Tiago Pinto

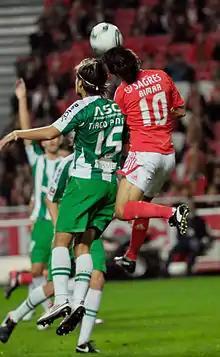
Pinto (left) in action for Rio Ave in 2011

Tiago Miguel Baía Pinto (born 1 February 1988) is a Portuguese former professional footballer who played as a left-back.